Nishinoshima (Ogasawara)

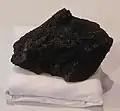
Stone of Nishinoshima (an exhibition of the Science Museum of Map and Survey)

In 1983, four species of plants were found on the island, and a crab collection consisting of 73 species of 16 families, excluding pilumnoid and xanthoid crabs, was also documented. In 2004, short-tailed albatross, black-footed albatross, "Bulweria", "Puffinus pacificus", brown gannet, greater crested tern, sooty tern, and brown noddy birds were found breeding and living on the island. In 2004, 15 species of seabirds were confirmed to breed on the island. The most numerous tern species observed was the sooty tern. Boobys were the most numerous overall, with a total of about 700 nesting pairs recorded.